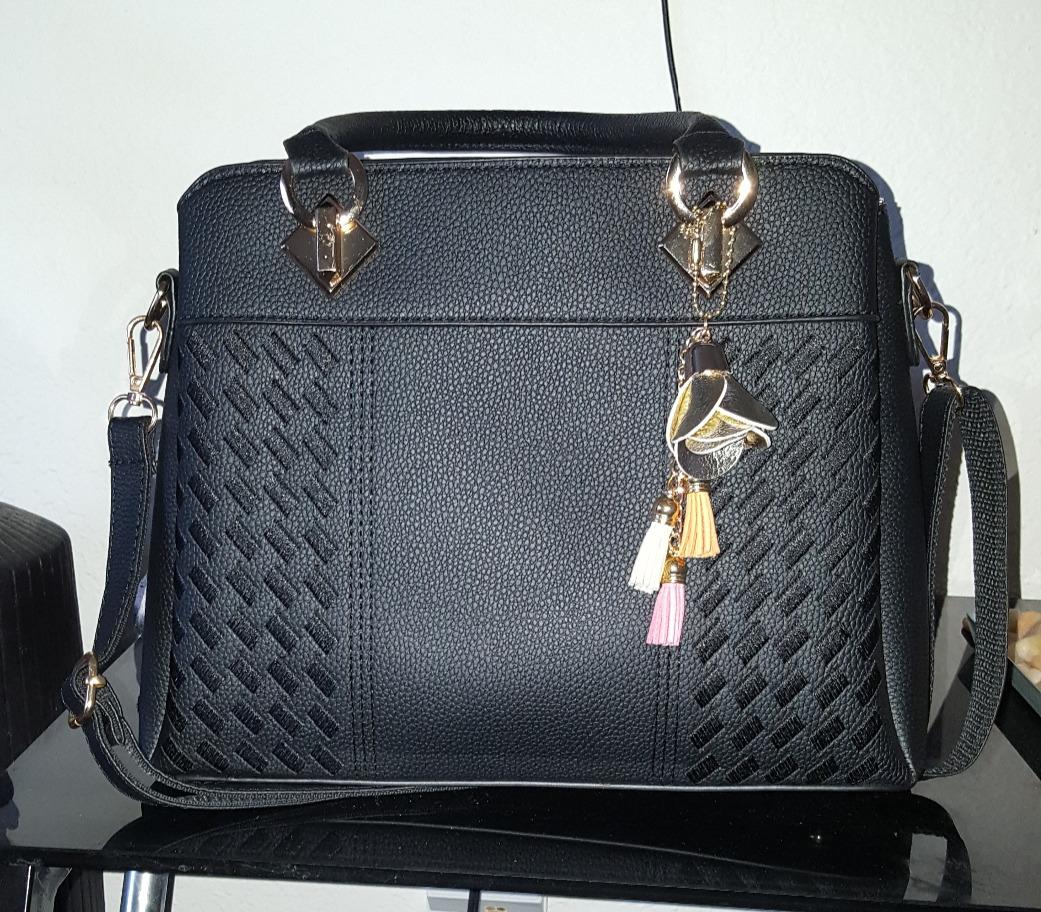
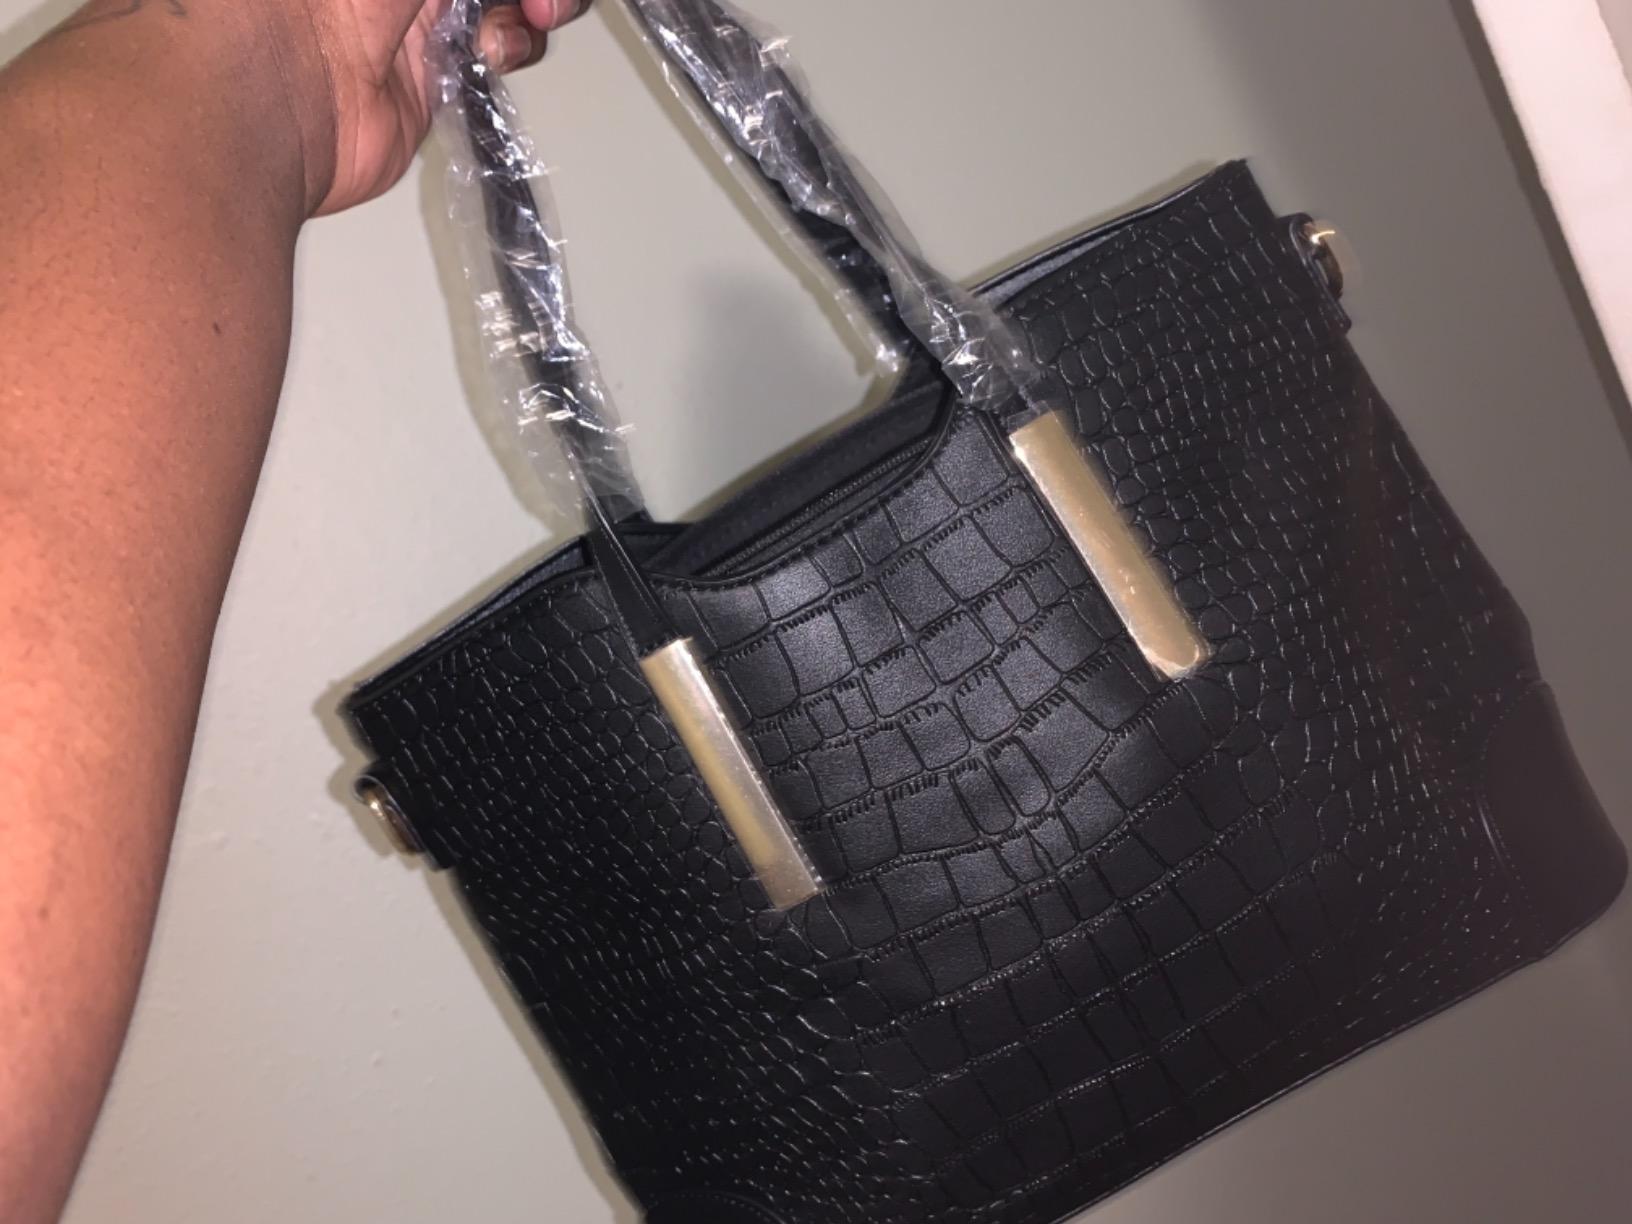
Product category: accessories_handbag
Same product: no